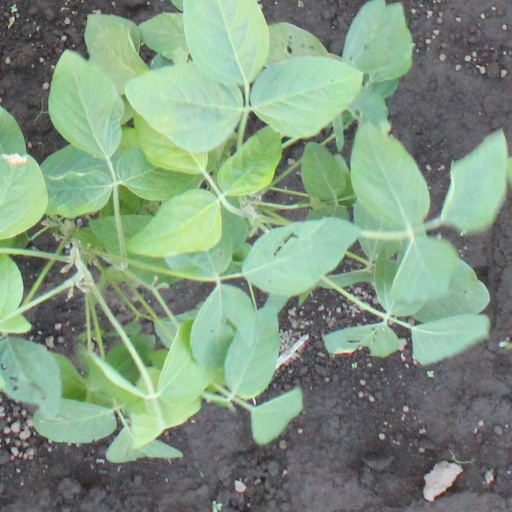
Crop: soybean